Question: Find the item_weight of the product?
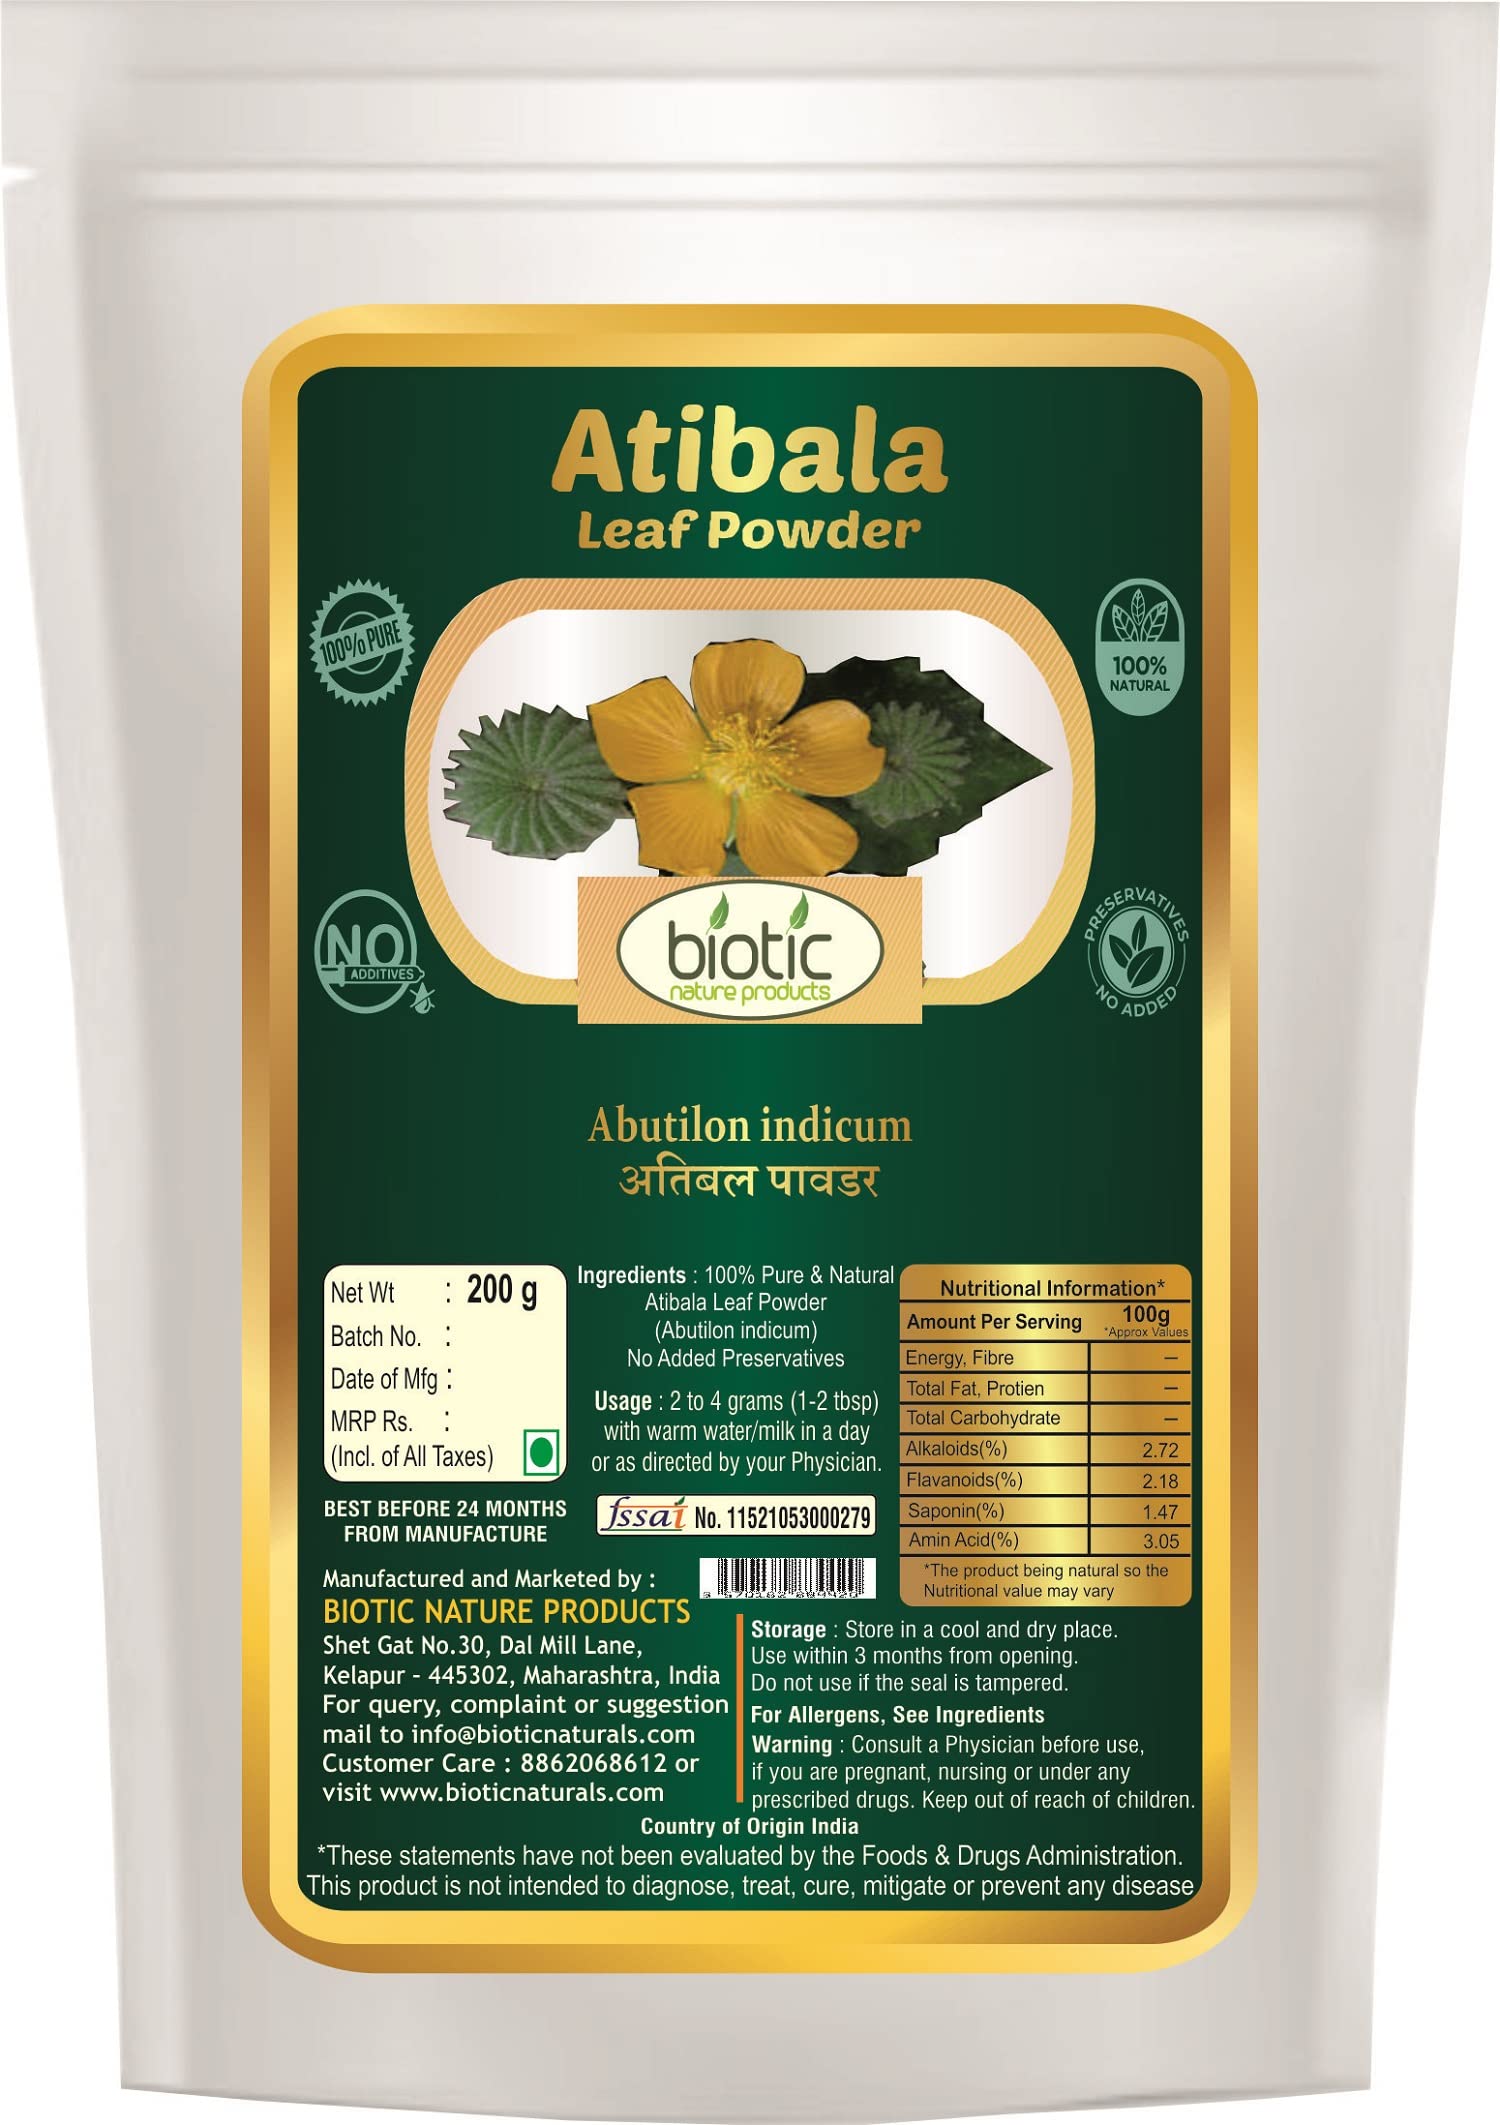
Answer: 200 gram